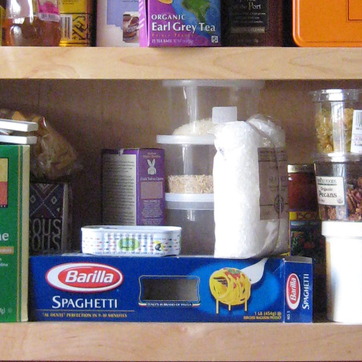
Material: plastic